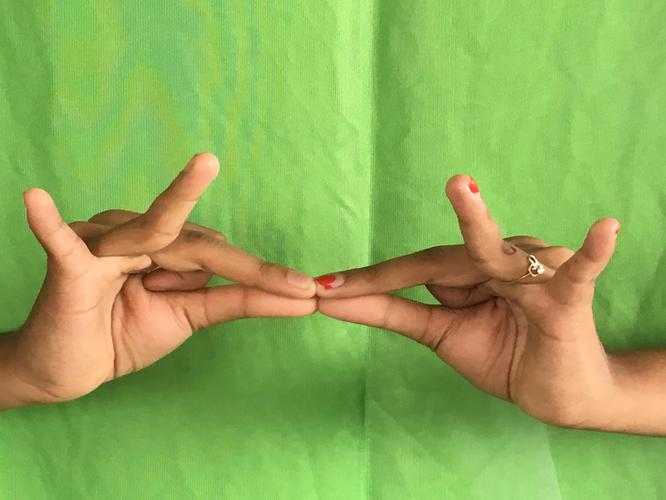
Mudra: Sakata
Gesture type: double_hand